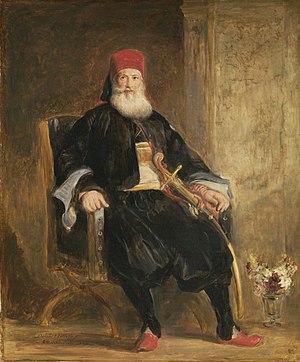
Méhémet-Ali, également orthographié Méhémet Ali, né à la fin des années 1760 à Kavala en Macédoine orientale et mort le 2 août 1849 à Alexandrie en Égypte, est un officier ottoman d'origine albanaise, vice-roi d'Égypte de 1804 à 1849 et généralement considéré comme le fondateur de l'Égypte moderne.